Prostanthera teretifolia

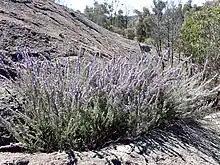
Habit in the Torrington State Conservation Area

Prostanthera teretifolia, commonly known as turpentine bush, is a species of flowering plant in the family Lamiaceae and is endemic to a restricted area of New South Wales. It is an erect to spreading, aromatic shrub with more or less cylindrical leaves and bluish-purple flowers.